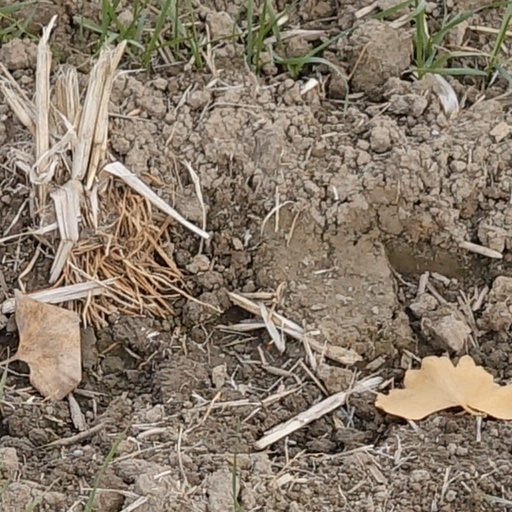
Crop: wheat